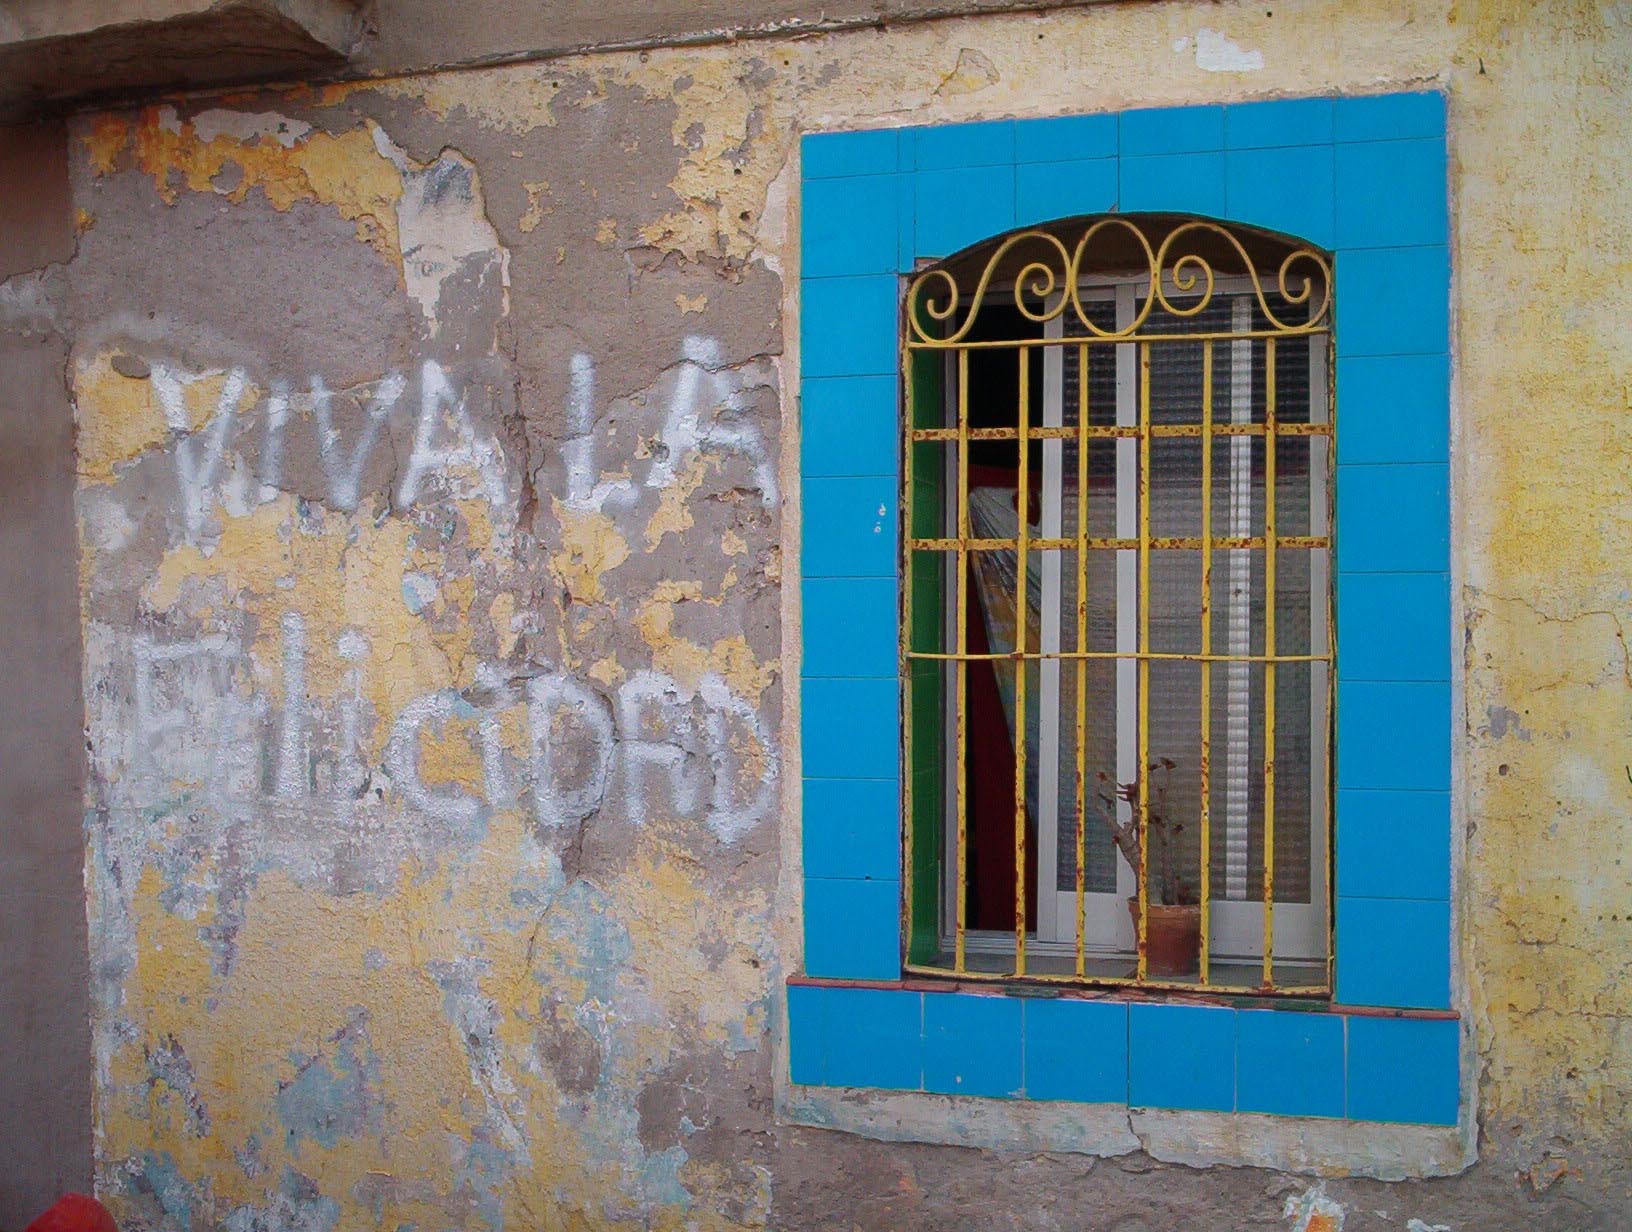
window, wall, color, facade, blue, flowers, art, mural, urban area, window gratings